Altona Meadows

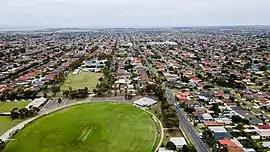
Aerial view of Altona Meadows

Altona Meadows is a suburb in Melbourne, Victoria, Australia, south-west of Melbourne's Central Business District, located within the City of Hobsons Bay local government area. Altona Meadows recorded a population of 18,479 at the .